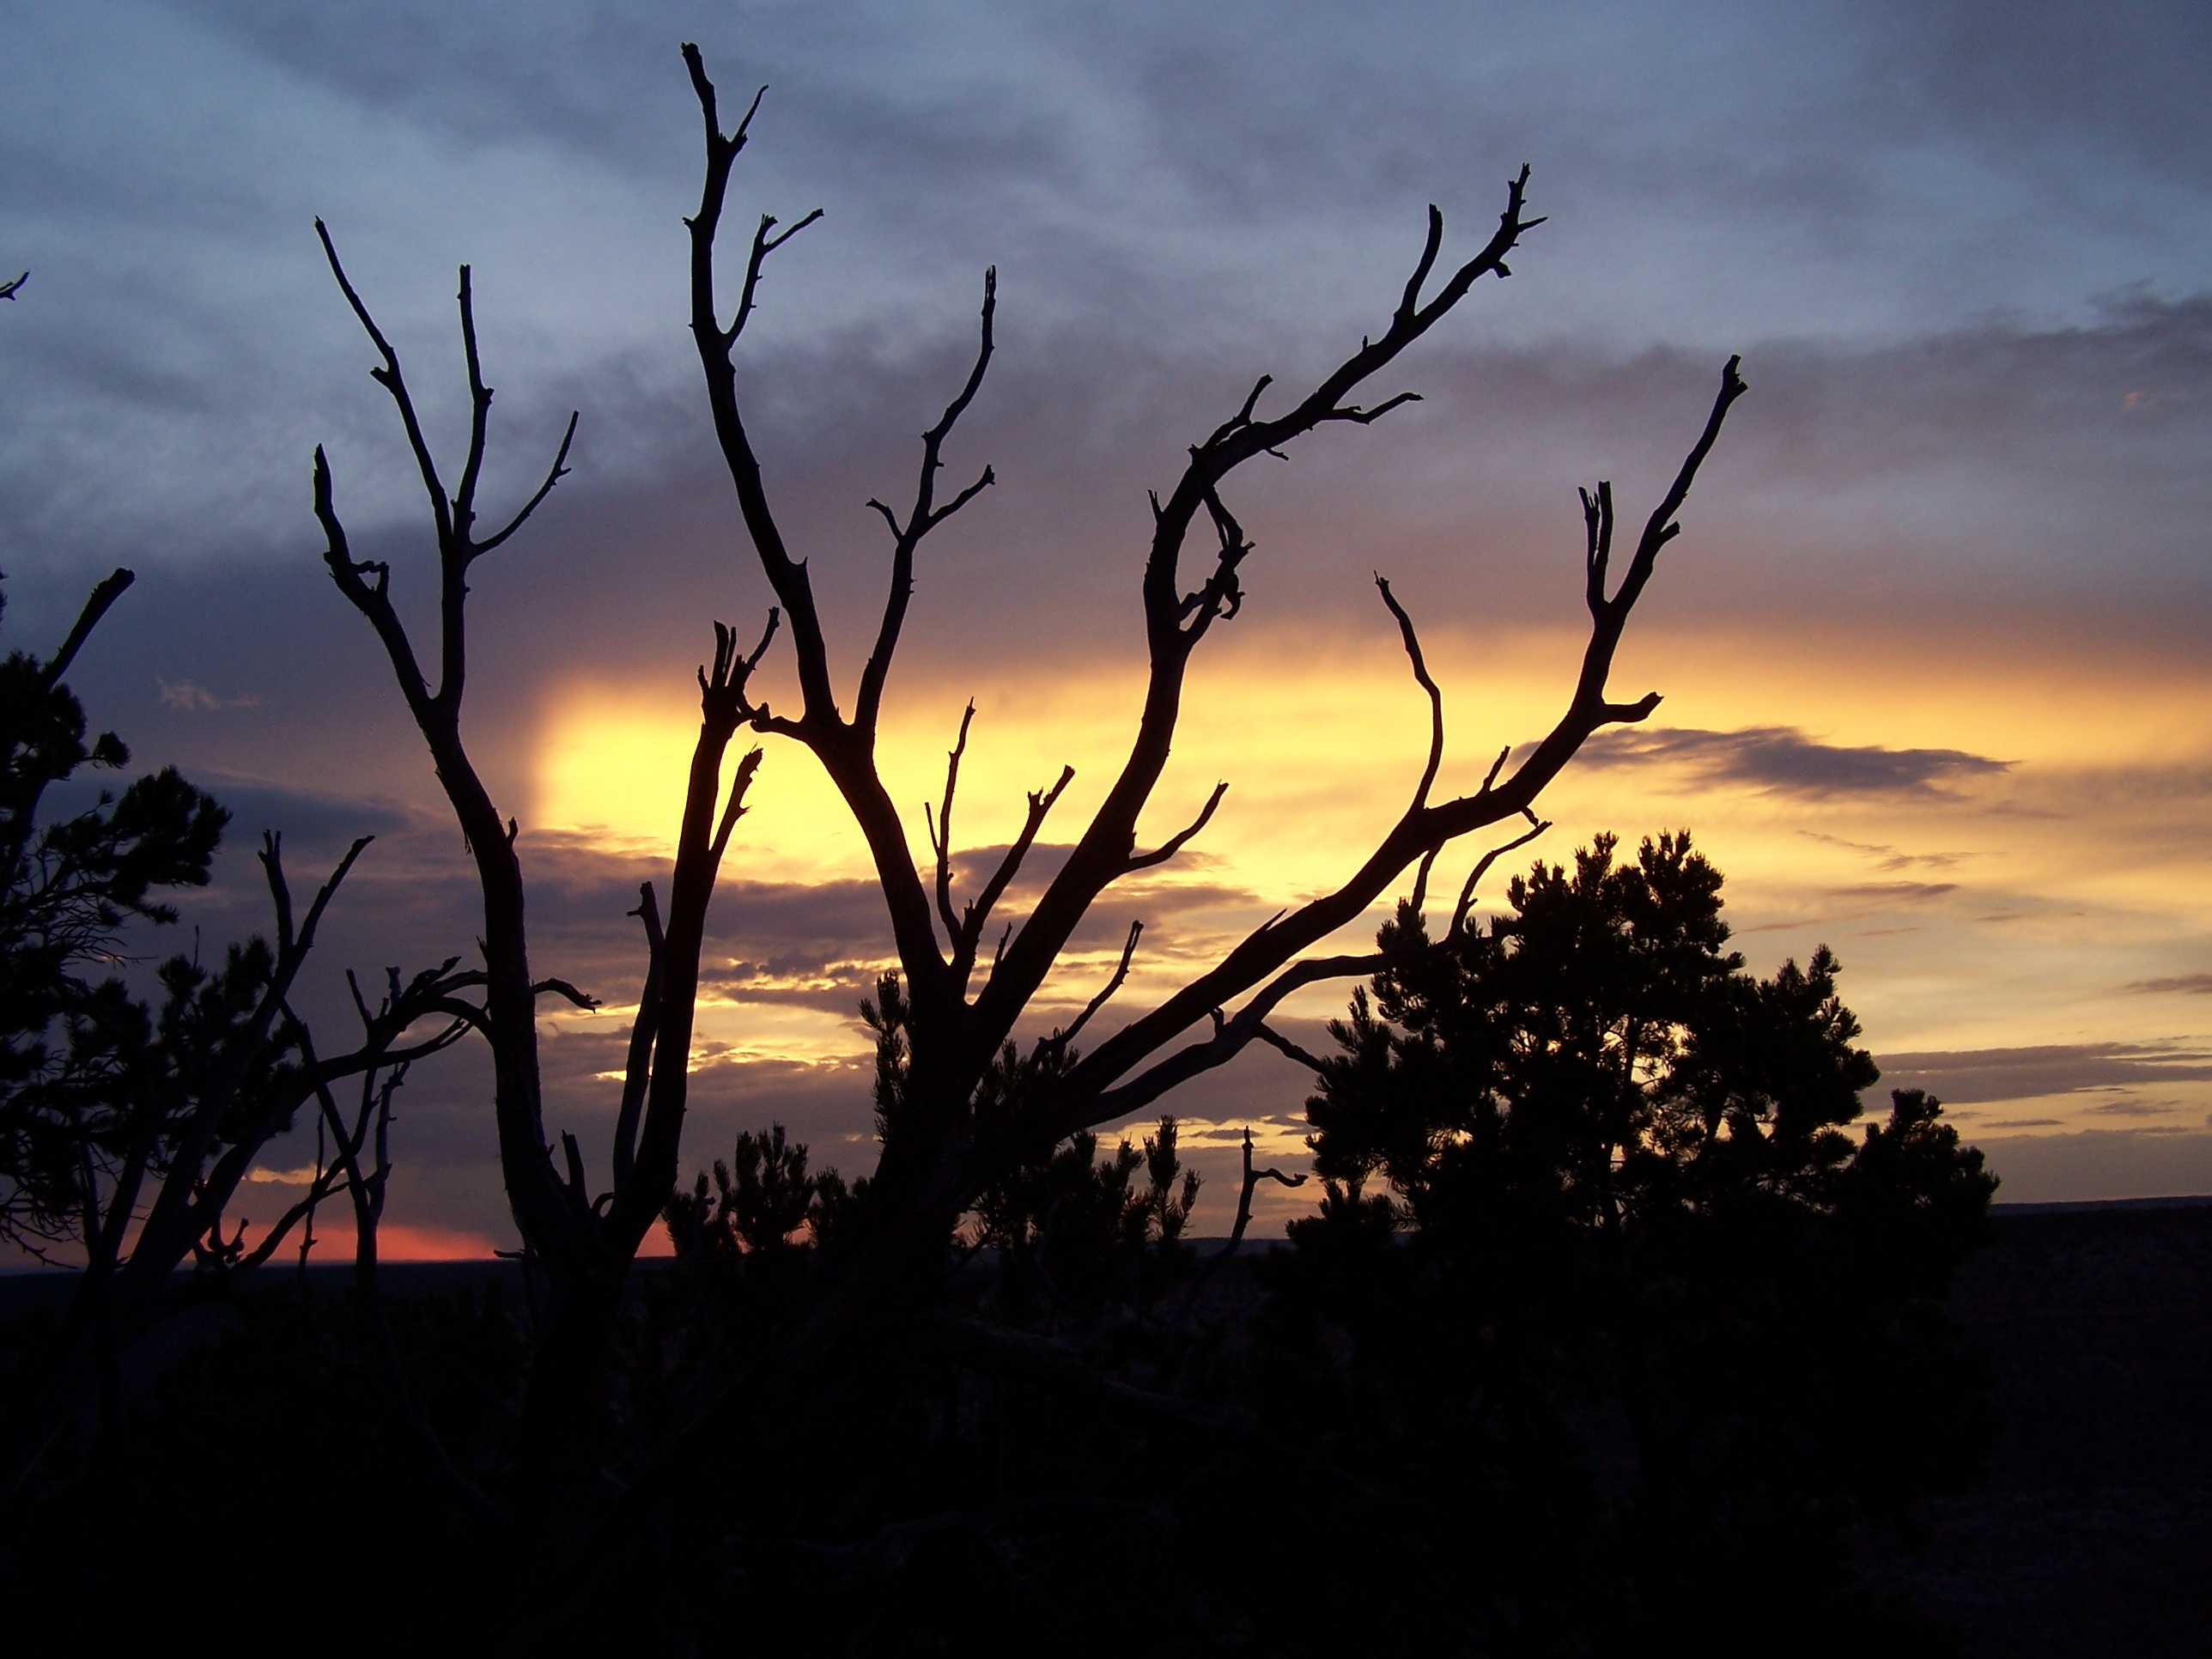
landscape, nature, horizon, branch, cloud, sky, sunrise, sunset, sunlight, morning, dawn, atmosphere, dusk, evening, twilight, scenery, savanna, dramatic, afterglow, atmospheric phenomenon